2011 timeline of the Somali Civil War

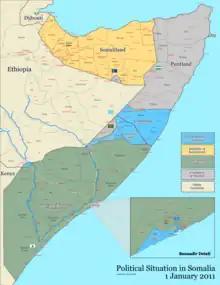
Situation in Somalia as of January 1, 2011

TFG soldiers mutinied in Mogadishu near the presidential palace due to non-payment of wages. Witnesses say the mutiny caused 3 TFG soldier deaths and injured another seven.